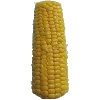
Label: Corn 1